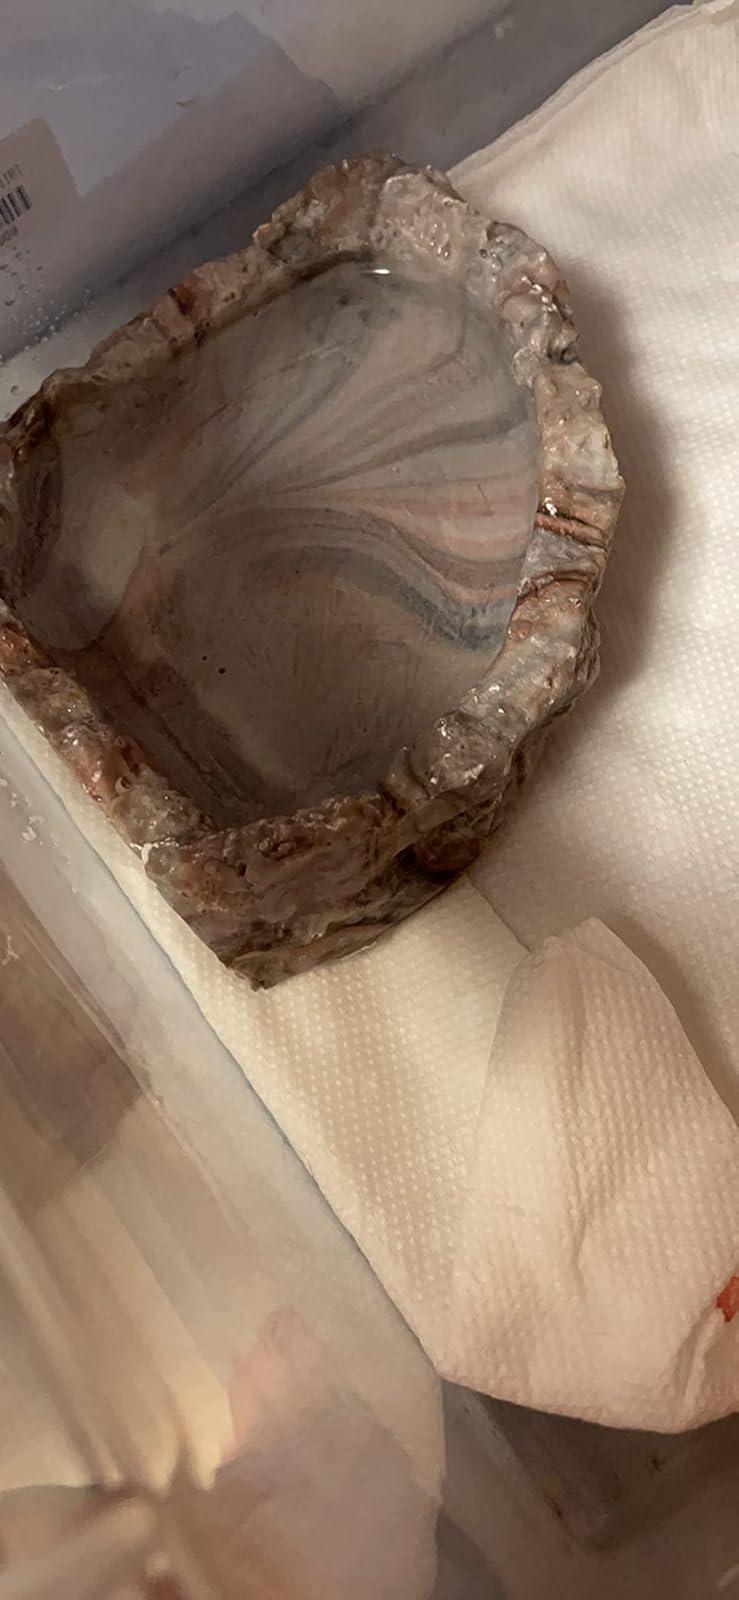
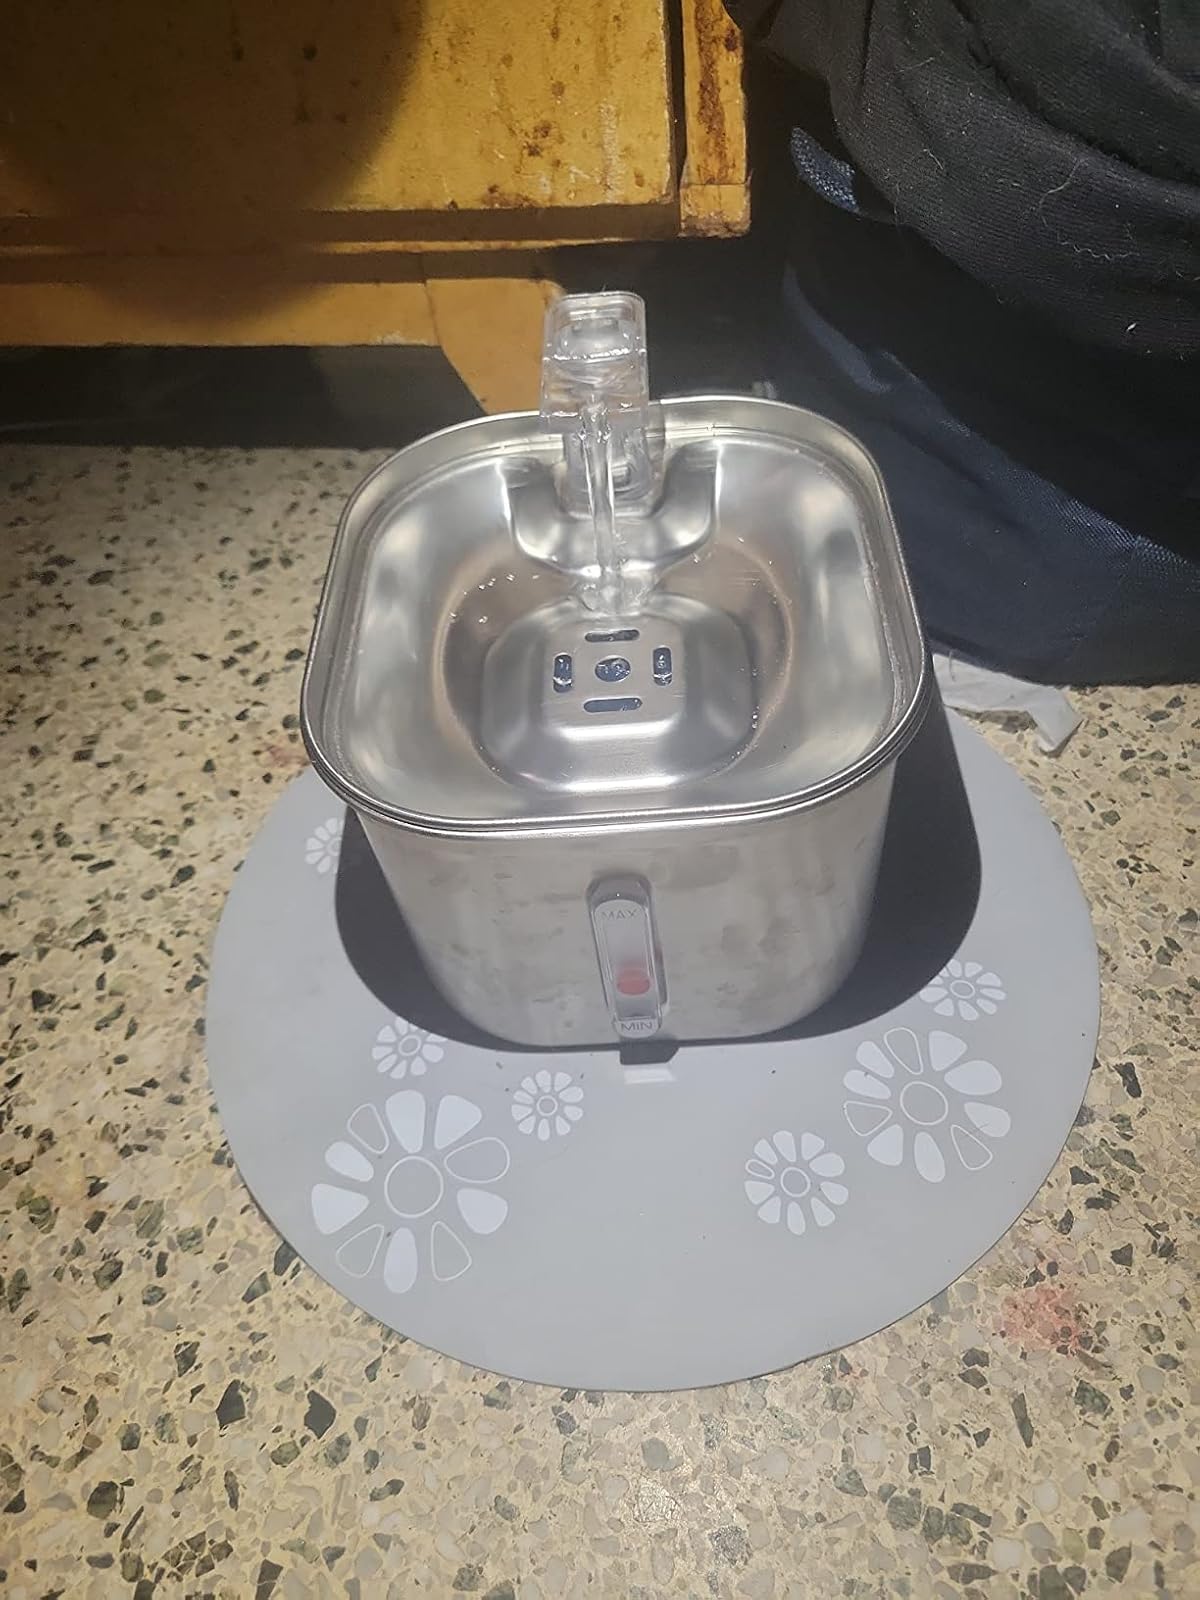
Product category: items_bowl
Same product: no